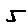
Label: 5